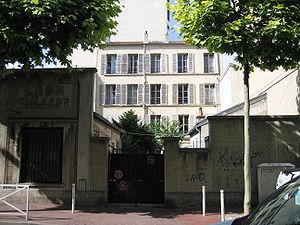
4 rue Louis Rolland à Montrouge où Raymond Federman passa son enfance.
Cet article retrace la toponymie des voies de la commune de Montrouge, dans les Hauts-de-Seine